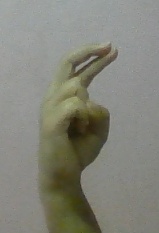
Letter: zay